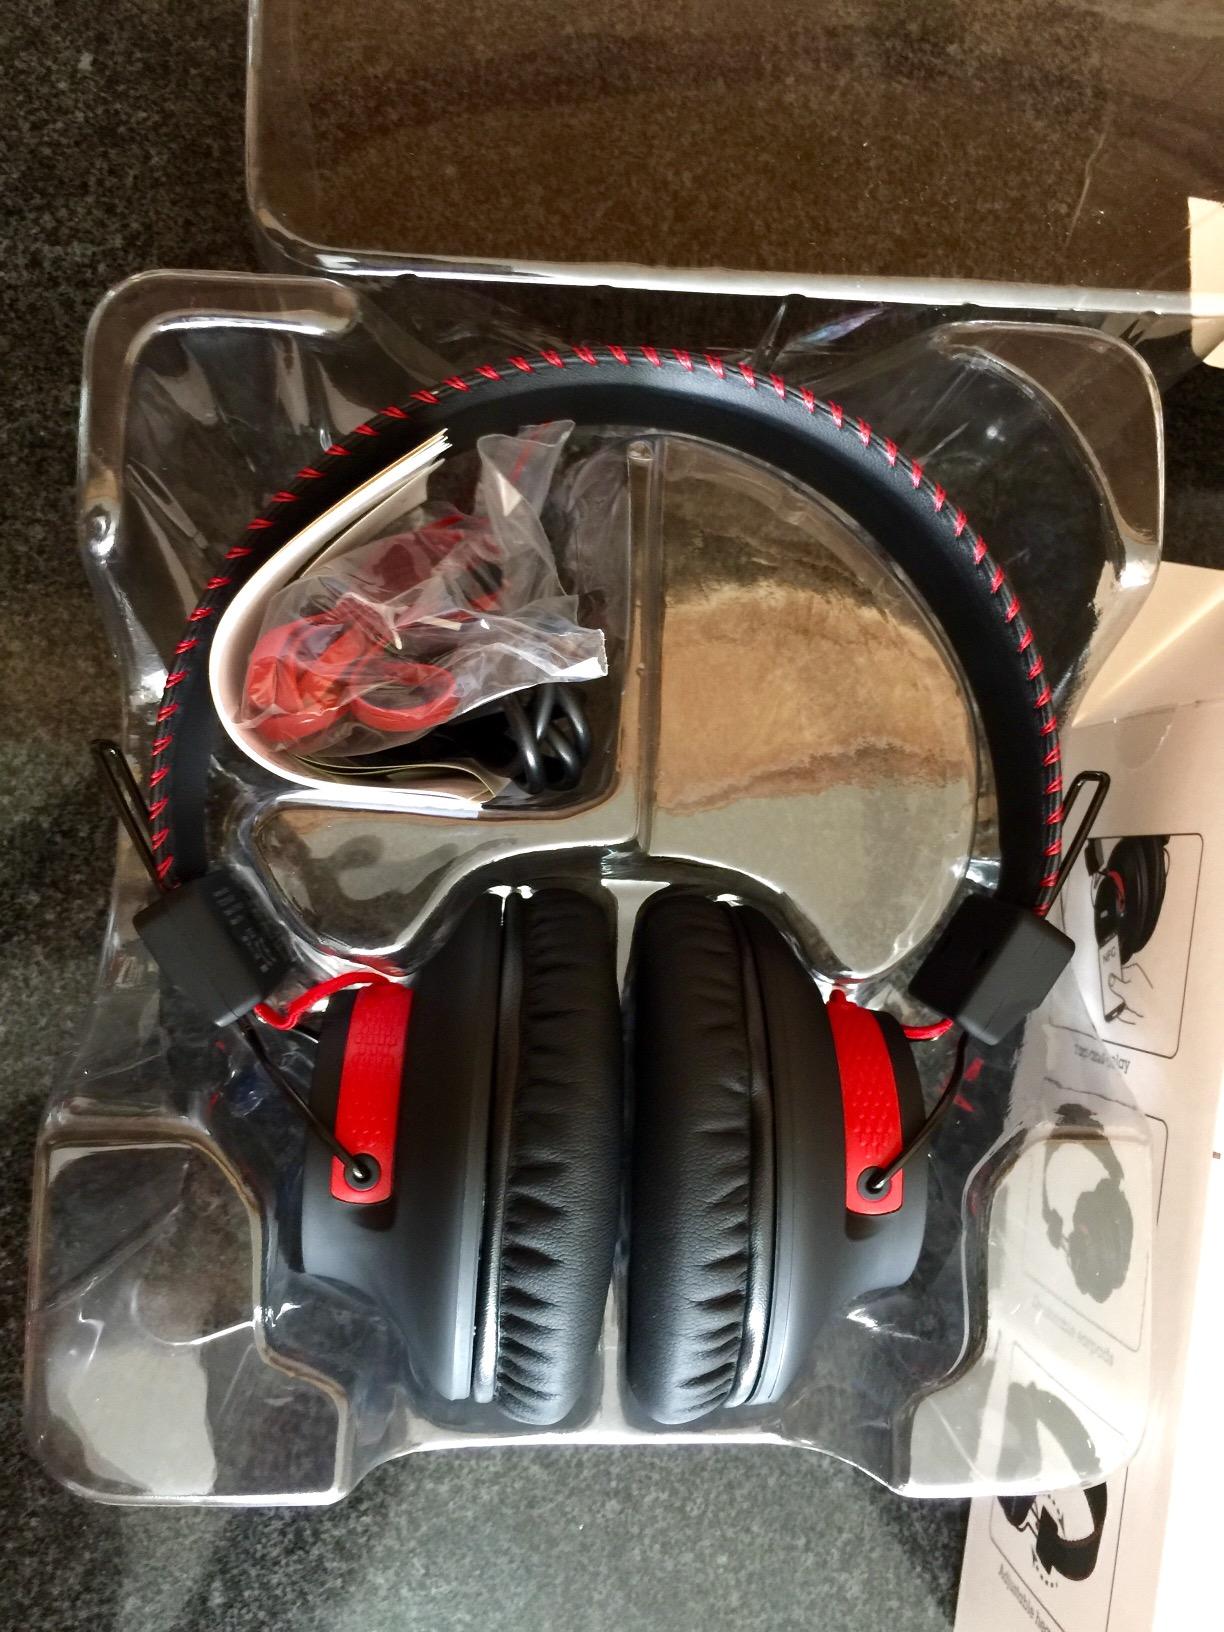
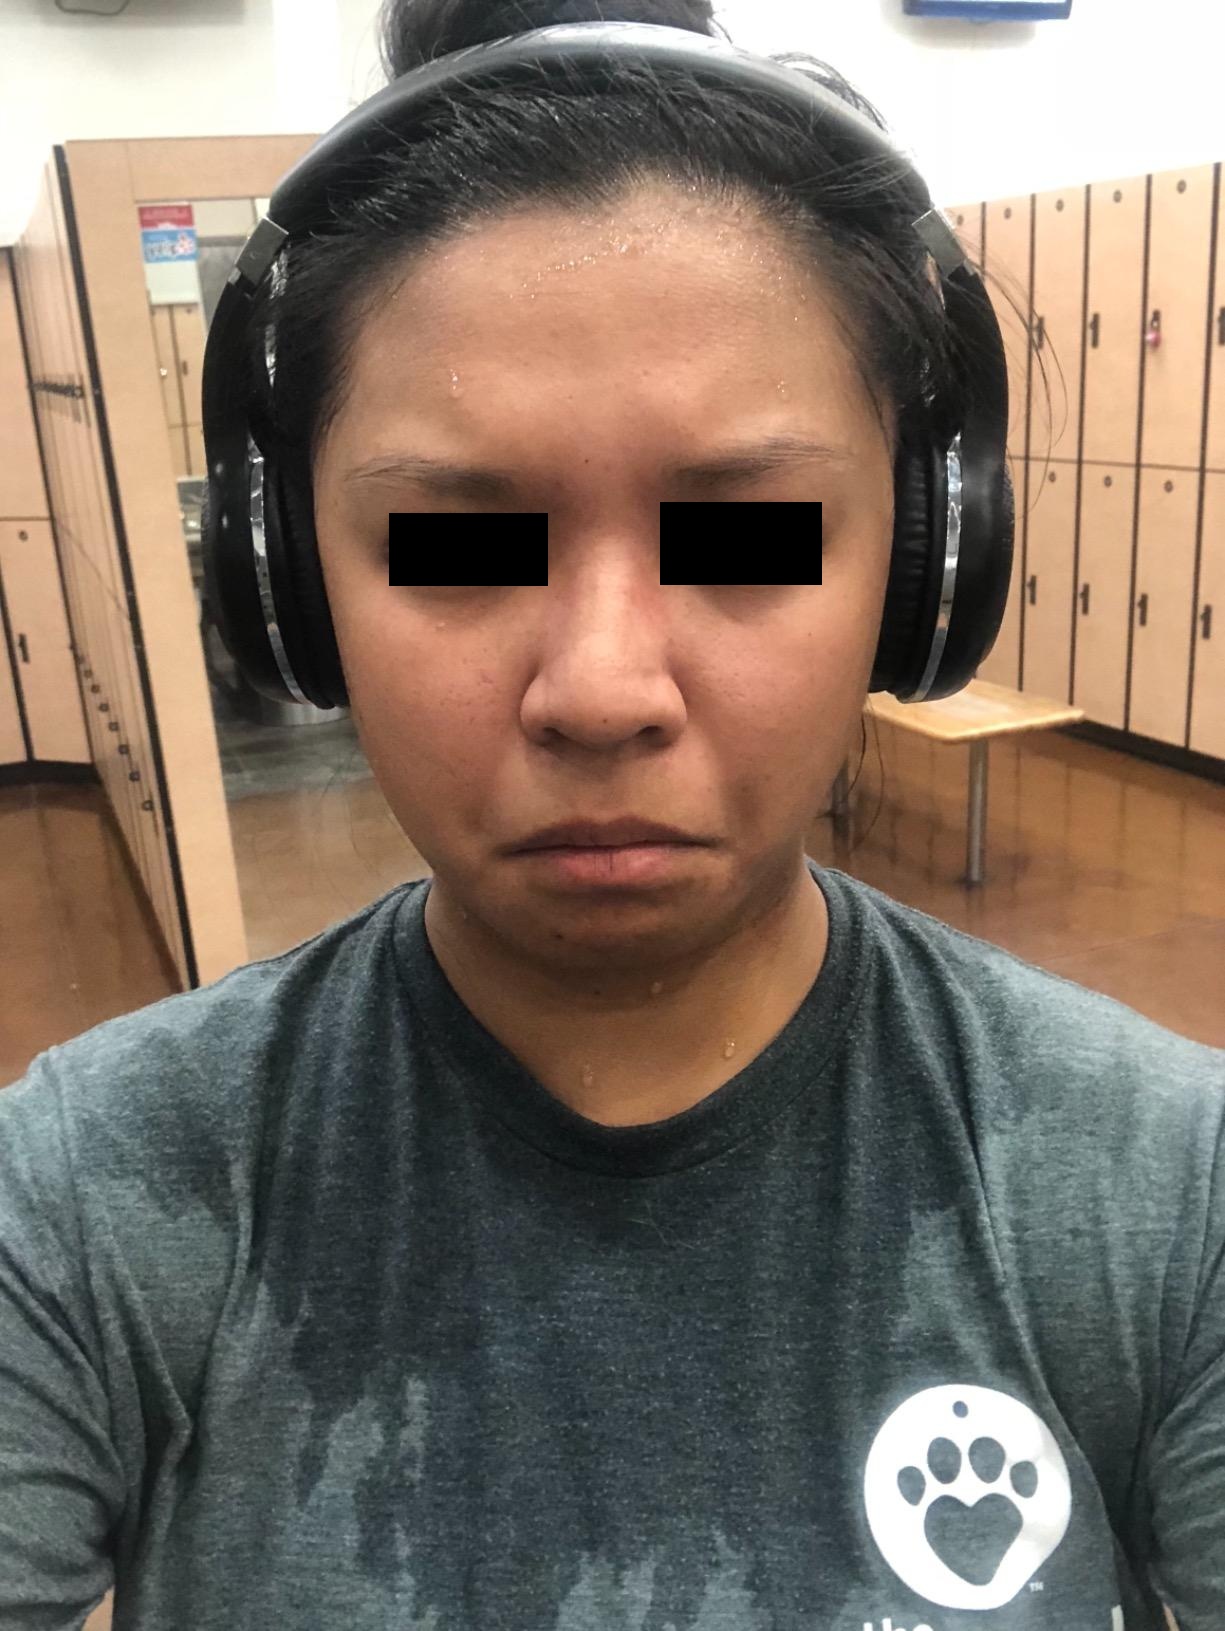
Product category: headphones
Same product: no